Ardetosaurus

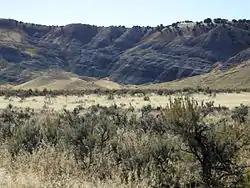
Outcrops of the Morrison Formation in Dinosaur National Monument

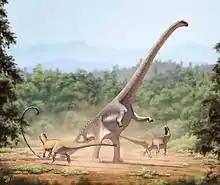
Speculative restoration of "Barosaurus" and "Allosaurus" in a Morrison Formation landscape

The Morrison Formation is a famous geological formation with prominent outcrops throughout the western United States. One notable locality is the Howe Ranch in northern Wyoming's Bighorn Basin, which comprises several fossiliferous sites. One of the most well-known of these is the Howe Quarry, which was first excavated by Barnum Brown and the American Museum of Natural History in 1934. This team uncovered close to three thousand bones representing multiple dinosaur species. Fieldwork did not immediately continue after that year, with much of the collected material being subsequently lost. In 1989, and workers from the Aathal Dinosaur Museum revisited this location, finding another site later named the Howe-Stephens Quarry. Among the many associated dinosaur skeletons was a partial articulated skeleton of a diplodocid sauropod, found during the extraction of a "Camarasaurus" specimen nicknamed "E. T." in the summer of 1993. It was subsequently collected in several excavation trips until the fall of 1994. The fossil—originally identified as belonging to the genus "Diplodocus"—was given the nickname "Brösmeli", meaning "crumbly" in Swiss German, and sent to Europe for preparation and eventual study.